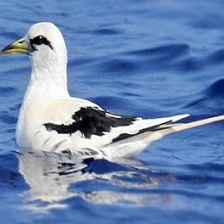
Species: WHITE TAILED TROPIC
Scientific name: PHAETHON LEPTURUS